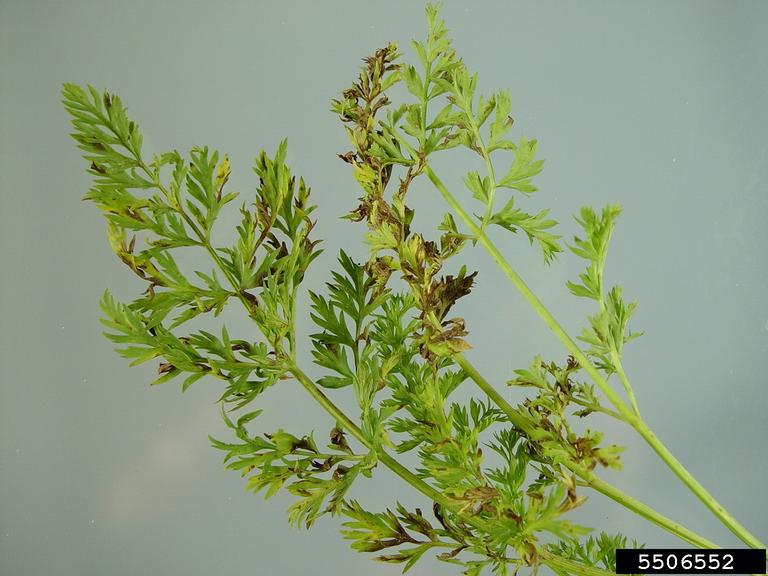
Plant: Carrot
Disease: carrot alternaria leaf blight